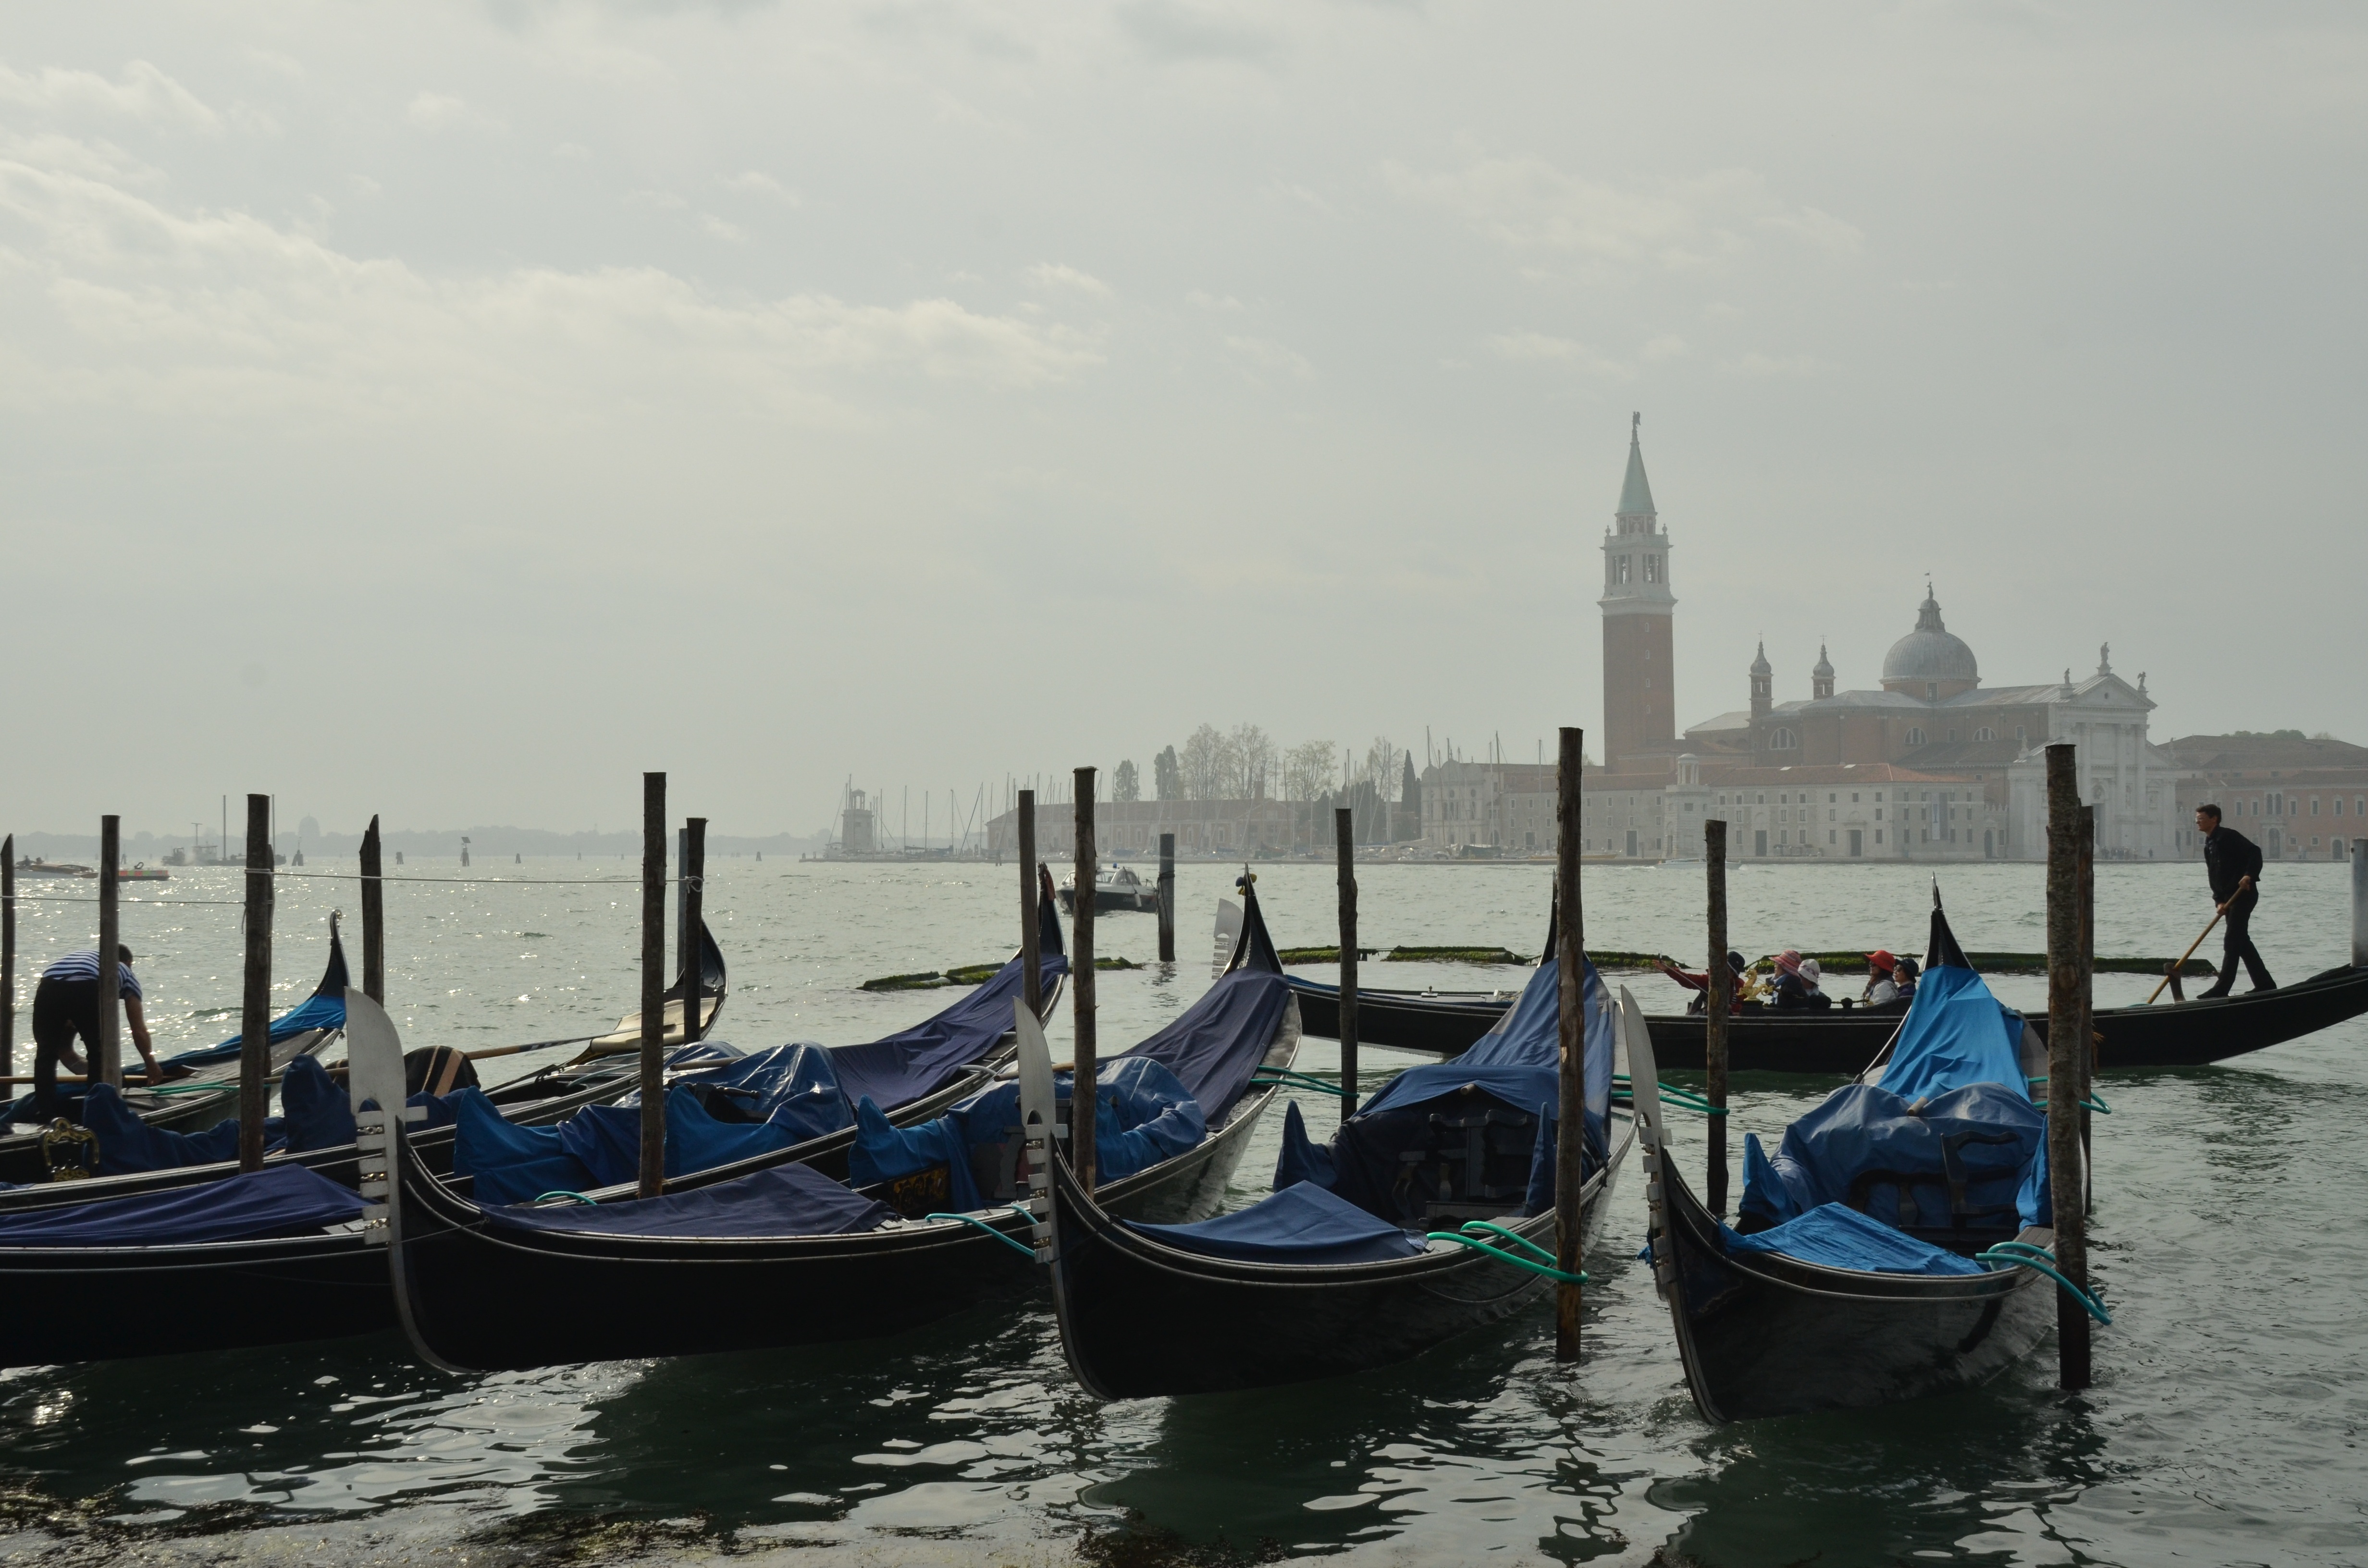
sea, water, fog, mist, boat, morning, vehicle, lagoon, italy, venice, sailboat, boating, gondola, watercraft, gondolier, watercraft rowing